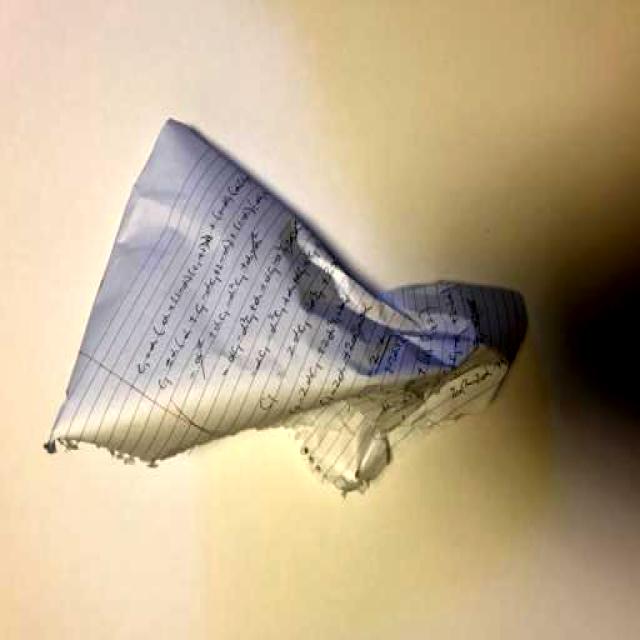
Label: Paper